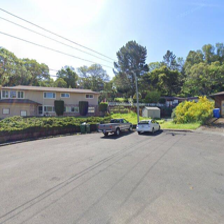
Label: streetView